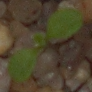
Label: shepherds_purse